Northwest Georgia Council

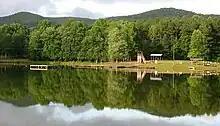
Lake Goodyear hosts part of the Aquatics Merit Badge Area during the Summer Camp Program.

Camp Sidney Dew is over , was founded in 1939 and is located in a valley between John's Mountain and Horn Mountain with the Chattahoochee National Forest to the North and John's Creek to the South. Camp Sidney Dew serves as the Boy Scout Camp for the Northwest Georgia Council and provides the council with a place to host events such as summer camp, training events, Order of the Arrow events, etc.